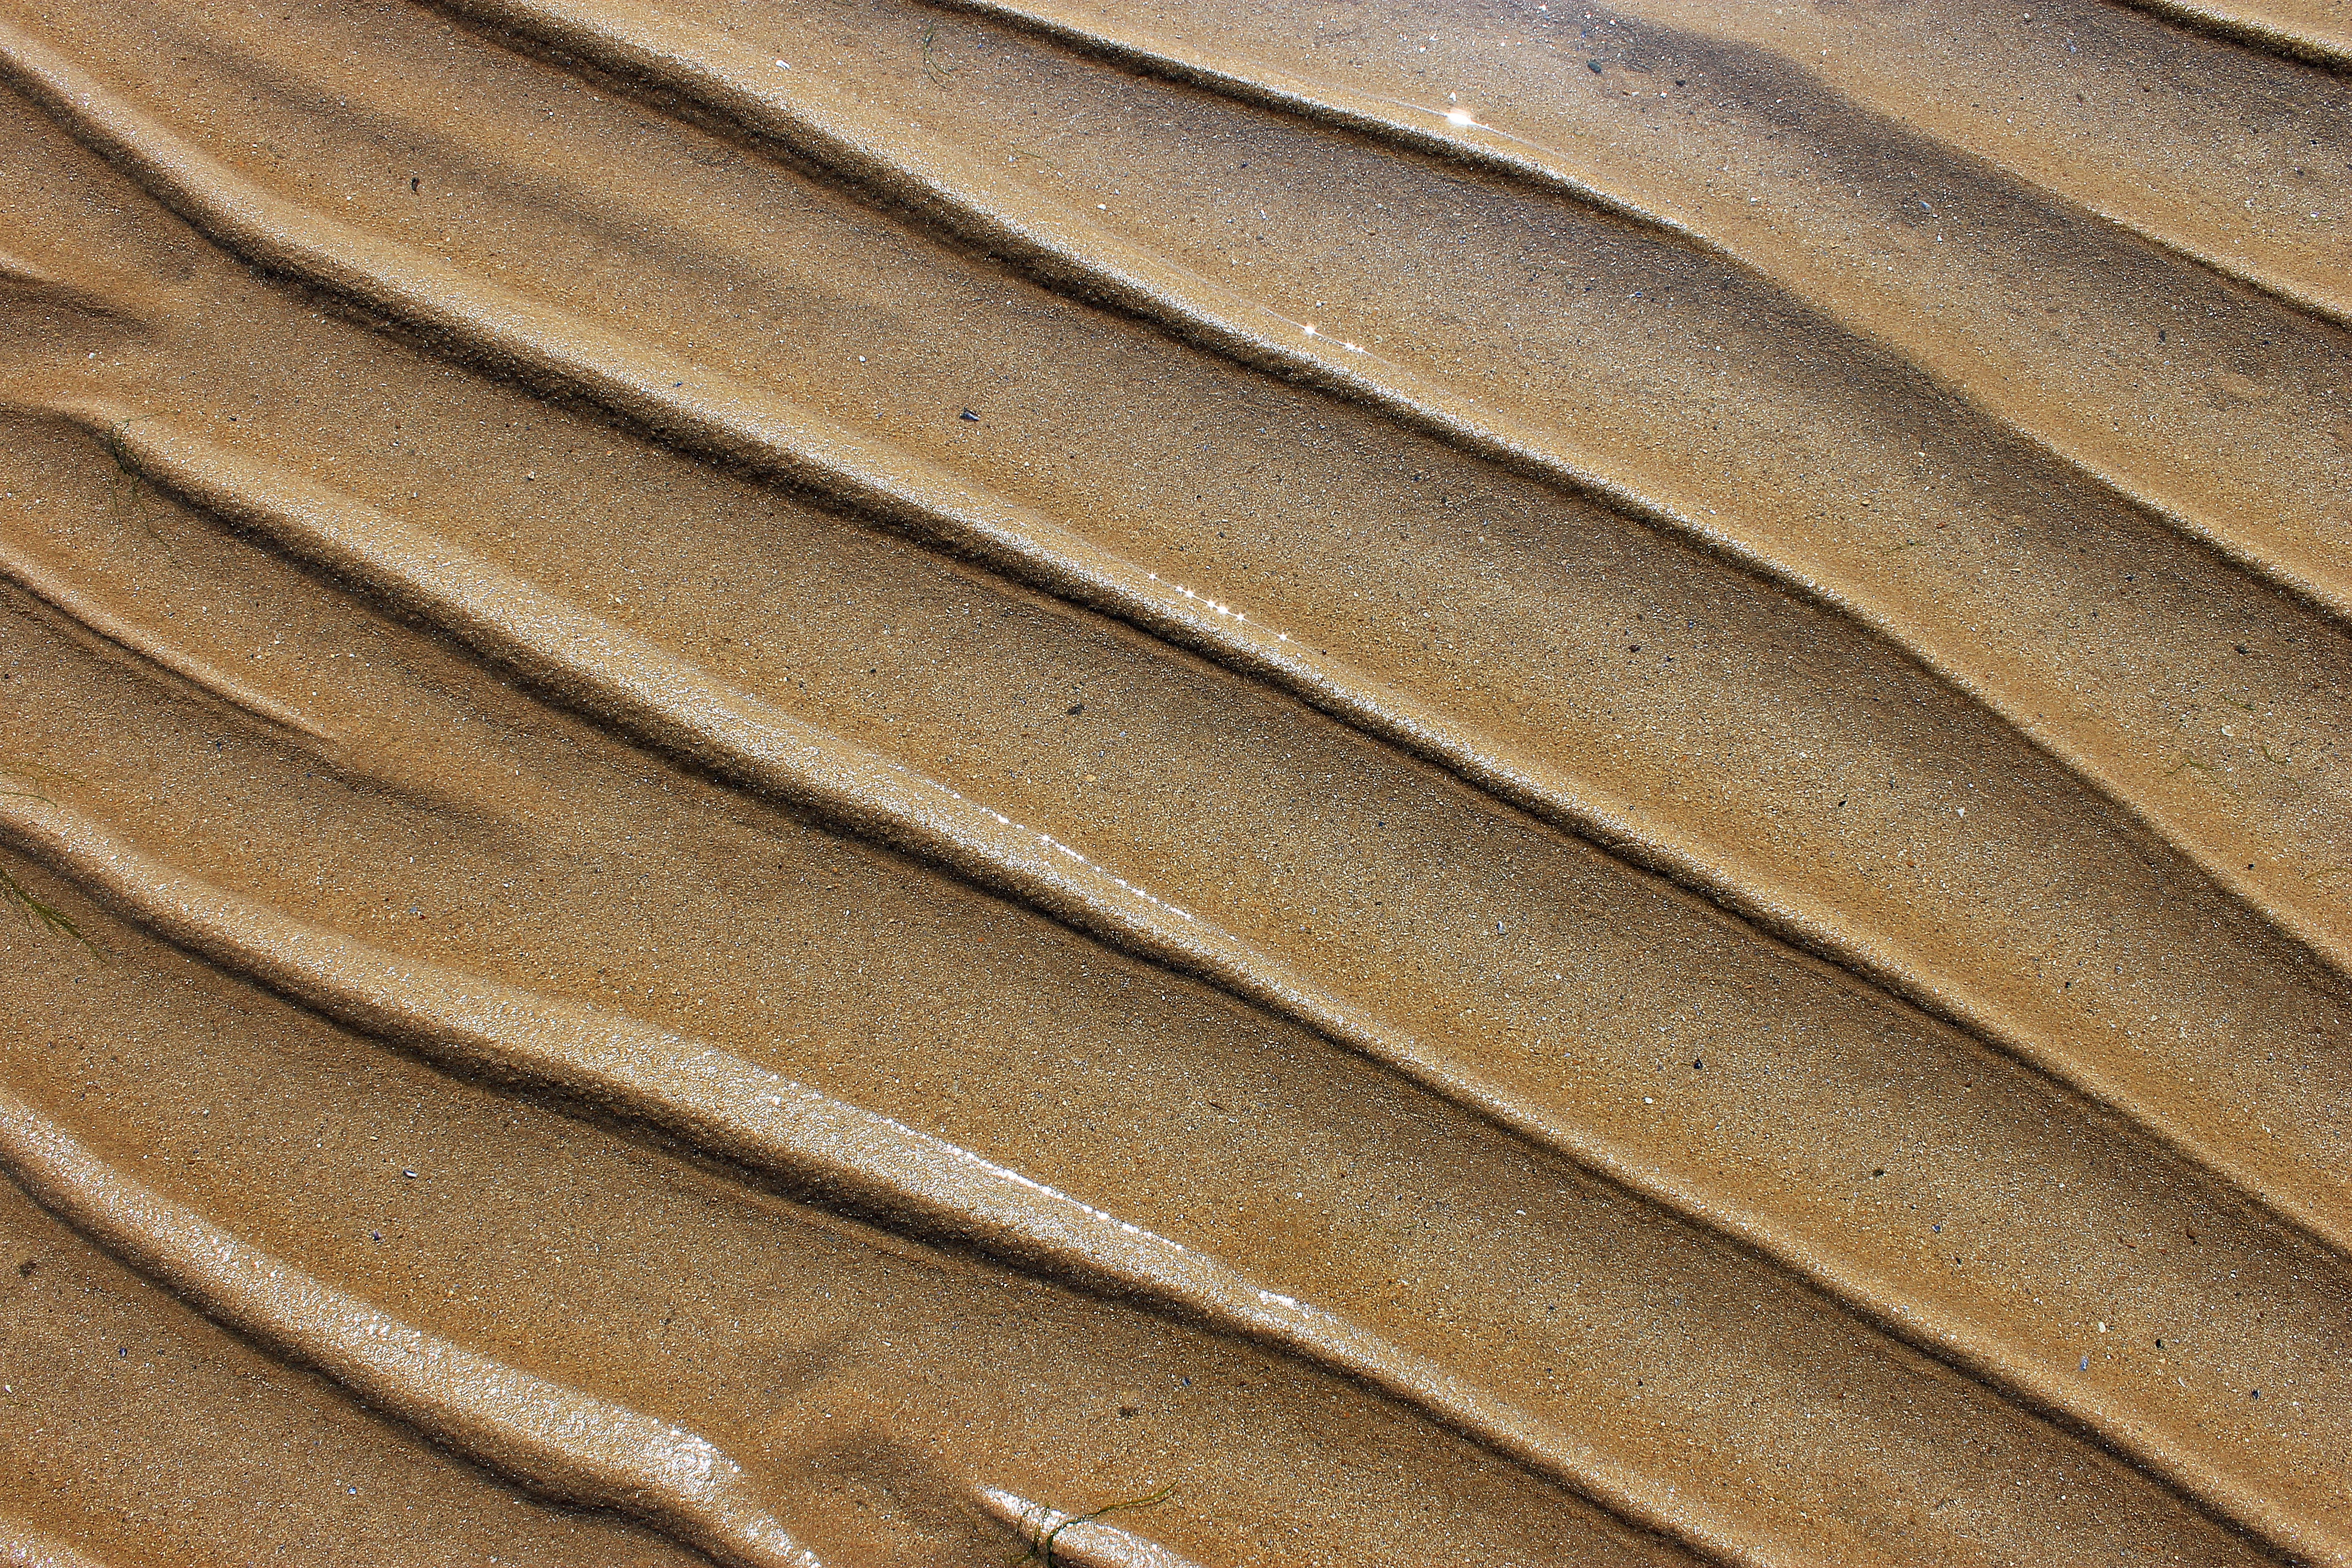
beach, sea, nature, sand, ocean, wood, texture, leaf, floor, line, brown, material, close up, background, flooring, grass family